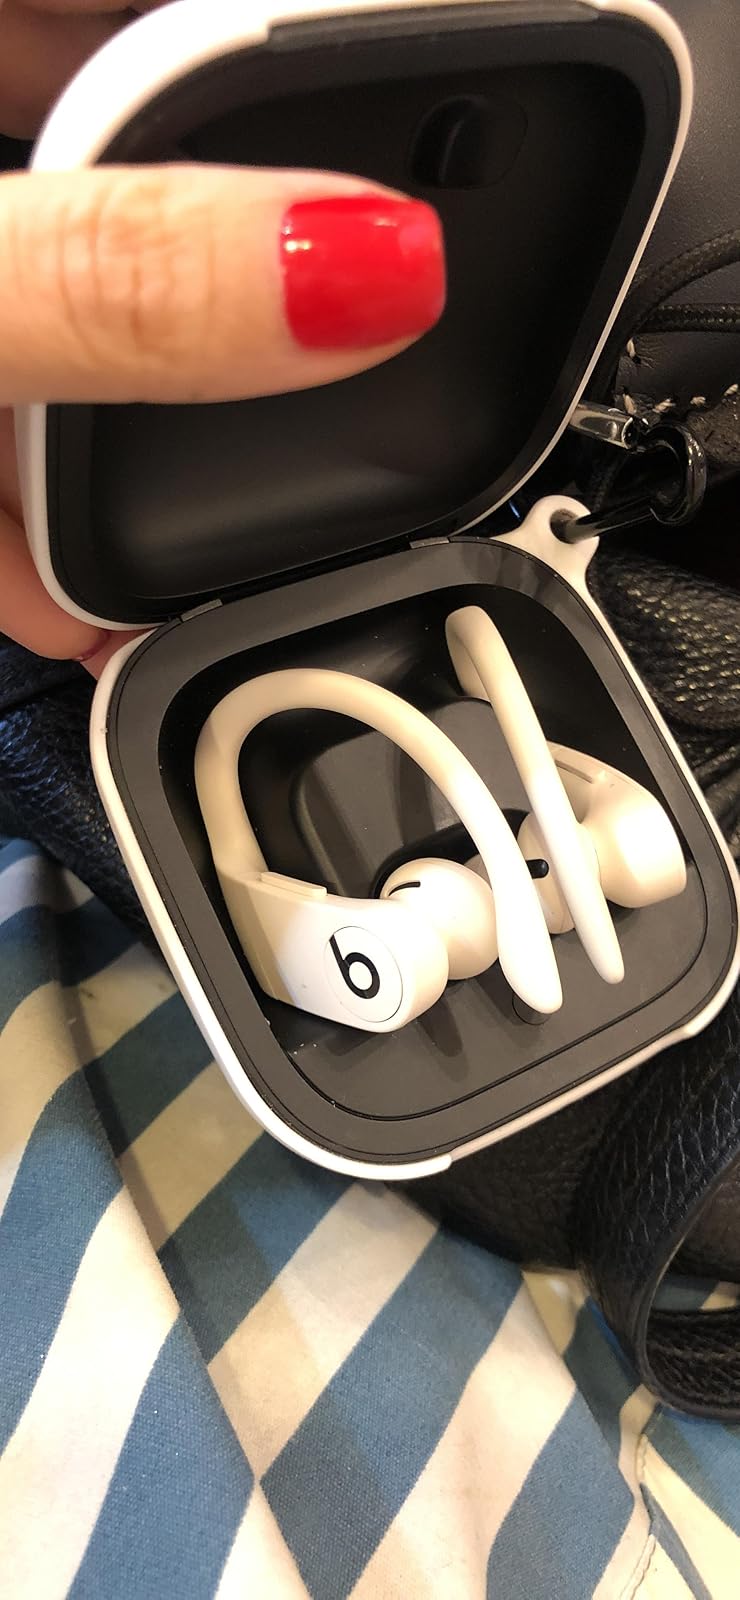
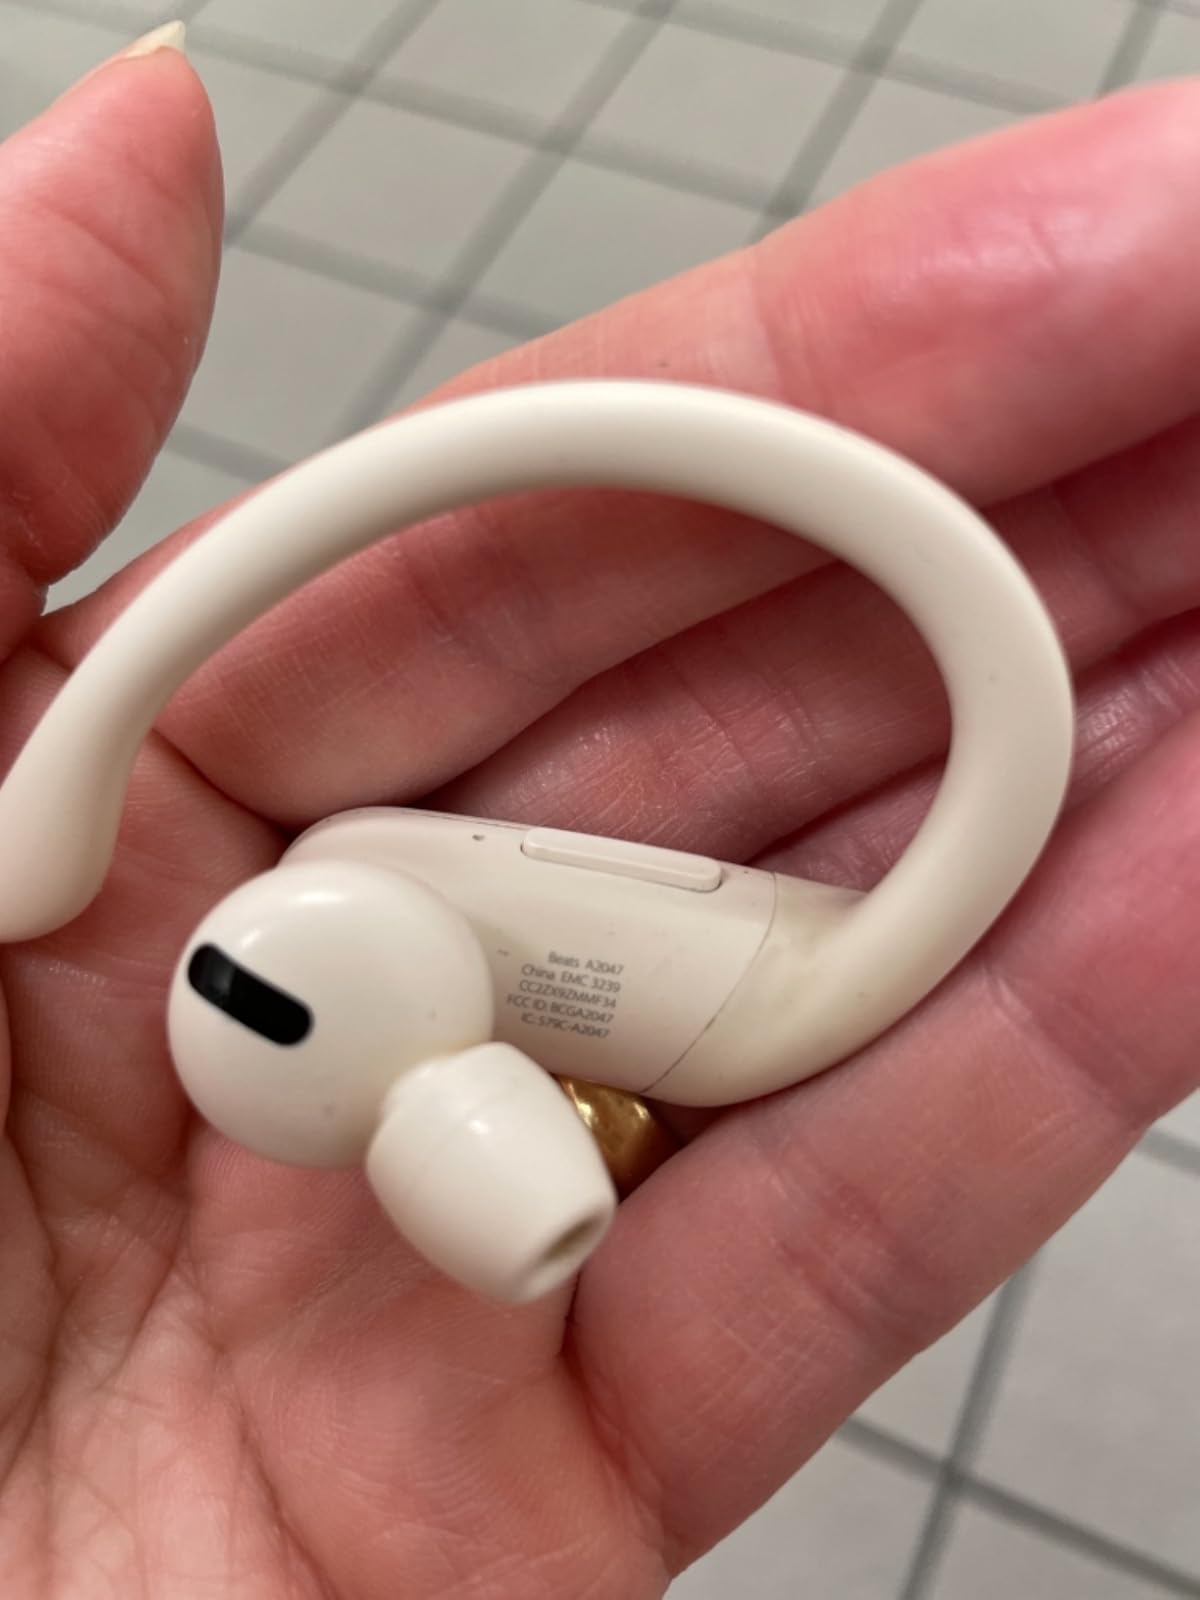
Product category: earbuds
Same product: yes